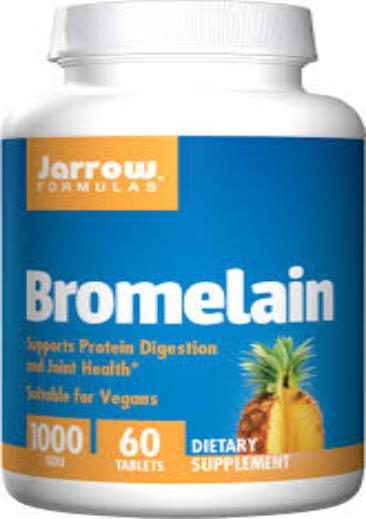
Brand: jarrow
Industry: Medical